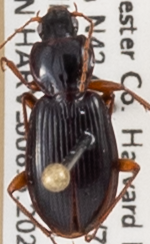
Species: Synuchus impunctatus
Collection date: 2020-09-09
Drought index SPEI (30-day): -0.146
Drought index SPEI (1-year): -0.8
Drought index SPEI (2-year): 0.518